William Henry Brookfield

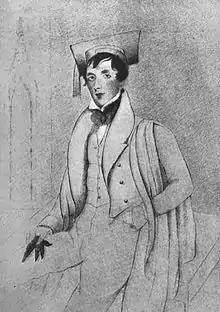
William Henry Brookfield at the age of 23

William Henry Brookfield (31 August 1809 – 12 July 1874) was an Anglican priest, Inspector of Schools, and chaplain-in-ordinary to Queen Victoria. His son was the playwright Charles Brookfield.